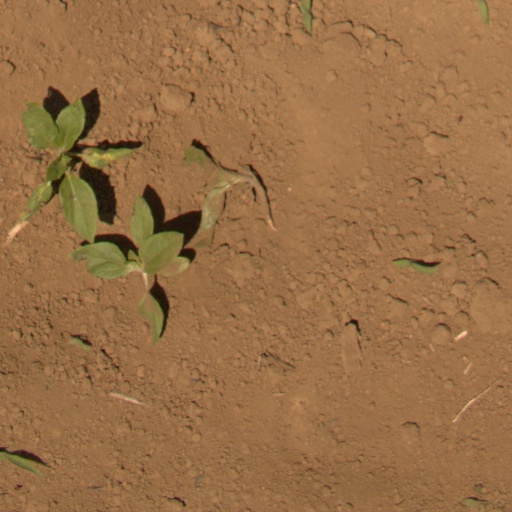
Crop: Jerusalem artichoke